Kevin Byard

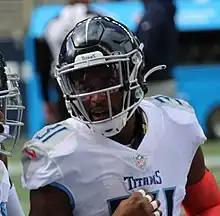
Byard in 2021

On September 14, 2020, Byard started in the Tennessee Titans' season-opener at the Denver Broncos on "Monday Night Football" and led the team with nine combined tackles (eight solo), made one pass deflection, and forced a fumble by running back Melvin Gordon that was recovered by defensive tackle Jeffery Simmons during a 16–14 victory. In Week 14, he collected a season-high 11 combined tackles (eight solo) during a 31–10 victory at the Jacksonville Jaguars. In Week 15, Byard tied his season-high of 11 combined tackles (six solo), set a season-high with two pass deflections, and had his lone interception of the season on a pass by Chase Daniel as the Titans defeated the Detroit Lions 46–25. He started all 16 games in the 2020 NFL season and finished with 111 combined tackles (79 solo), one interceptions, seven passes defended, and one forced fumble. Byard's 111 total tackles led the team. Pro Football Focus had him finish the season with an overall grade of 65.8.